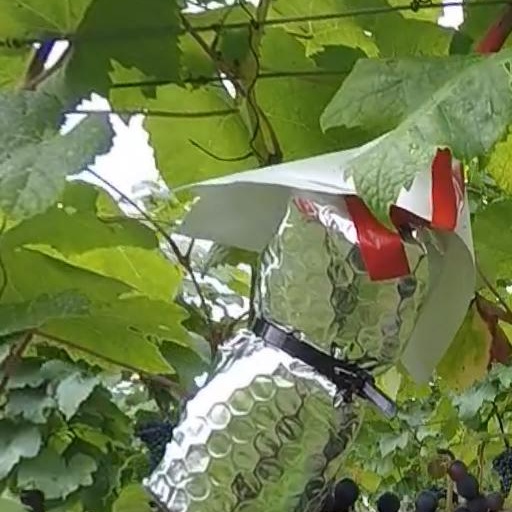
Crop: grape